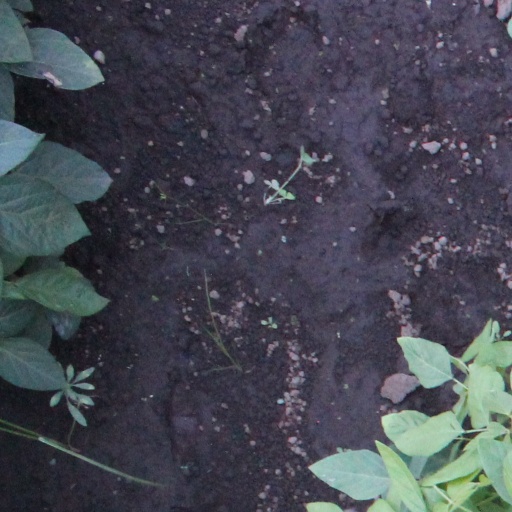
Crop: soybean